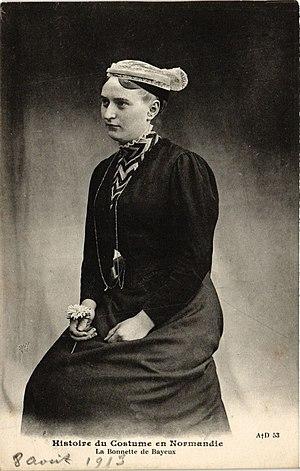
Bonnette de Bayeux sans traînants en 1913.
La bonnette est un élément de coiffe féminine traditionnelle. Elle a la forme d'un bonnet et se pose directement sur les cheveux. Généralement elle est en piqué. Elle sert à supporter les éléments de la coiffe en son entier, comme dentelles, tulles et s'il y a lieu armatures, boutis ou carton, suivant la mode des différents pays de la province en question.